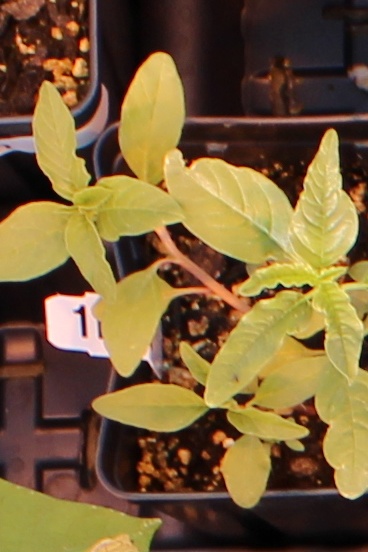
Label: Waterhemp